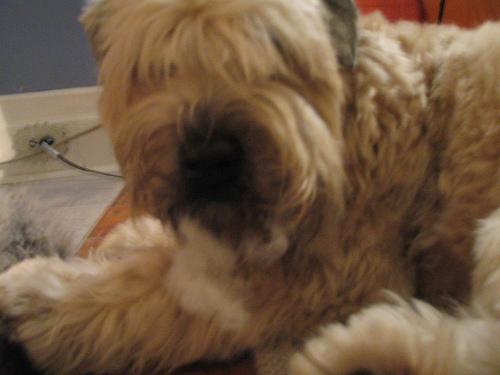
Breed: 235-n000090-soft_coated_wheaten_terrier